Environmental issues in Indonesia

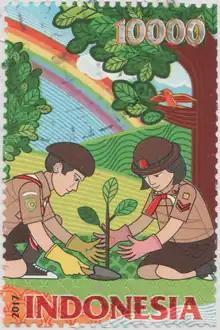
2017 postal stamp of Indonesia featuring reforestation environmental care

Environmental issues in Indonesia are associated with the country's high population density and rapid industrialisation, and they are often given a lower priority due to high poverty levels, and an under-resourced governance.